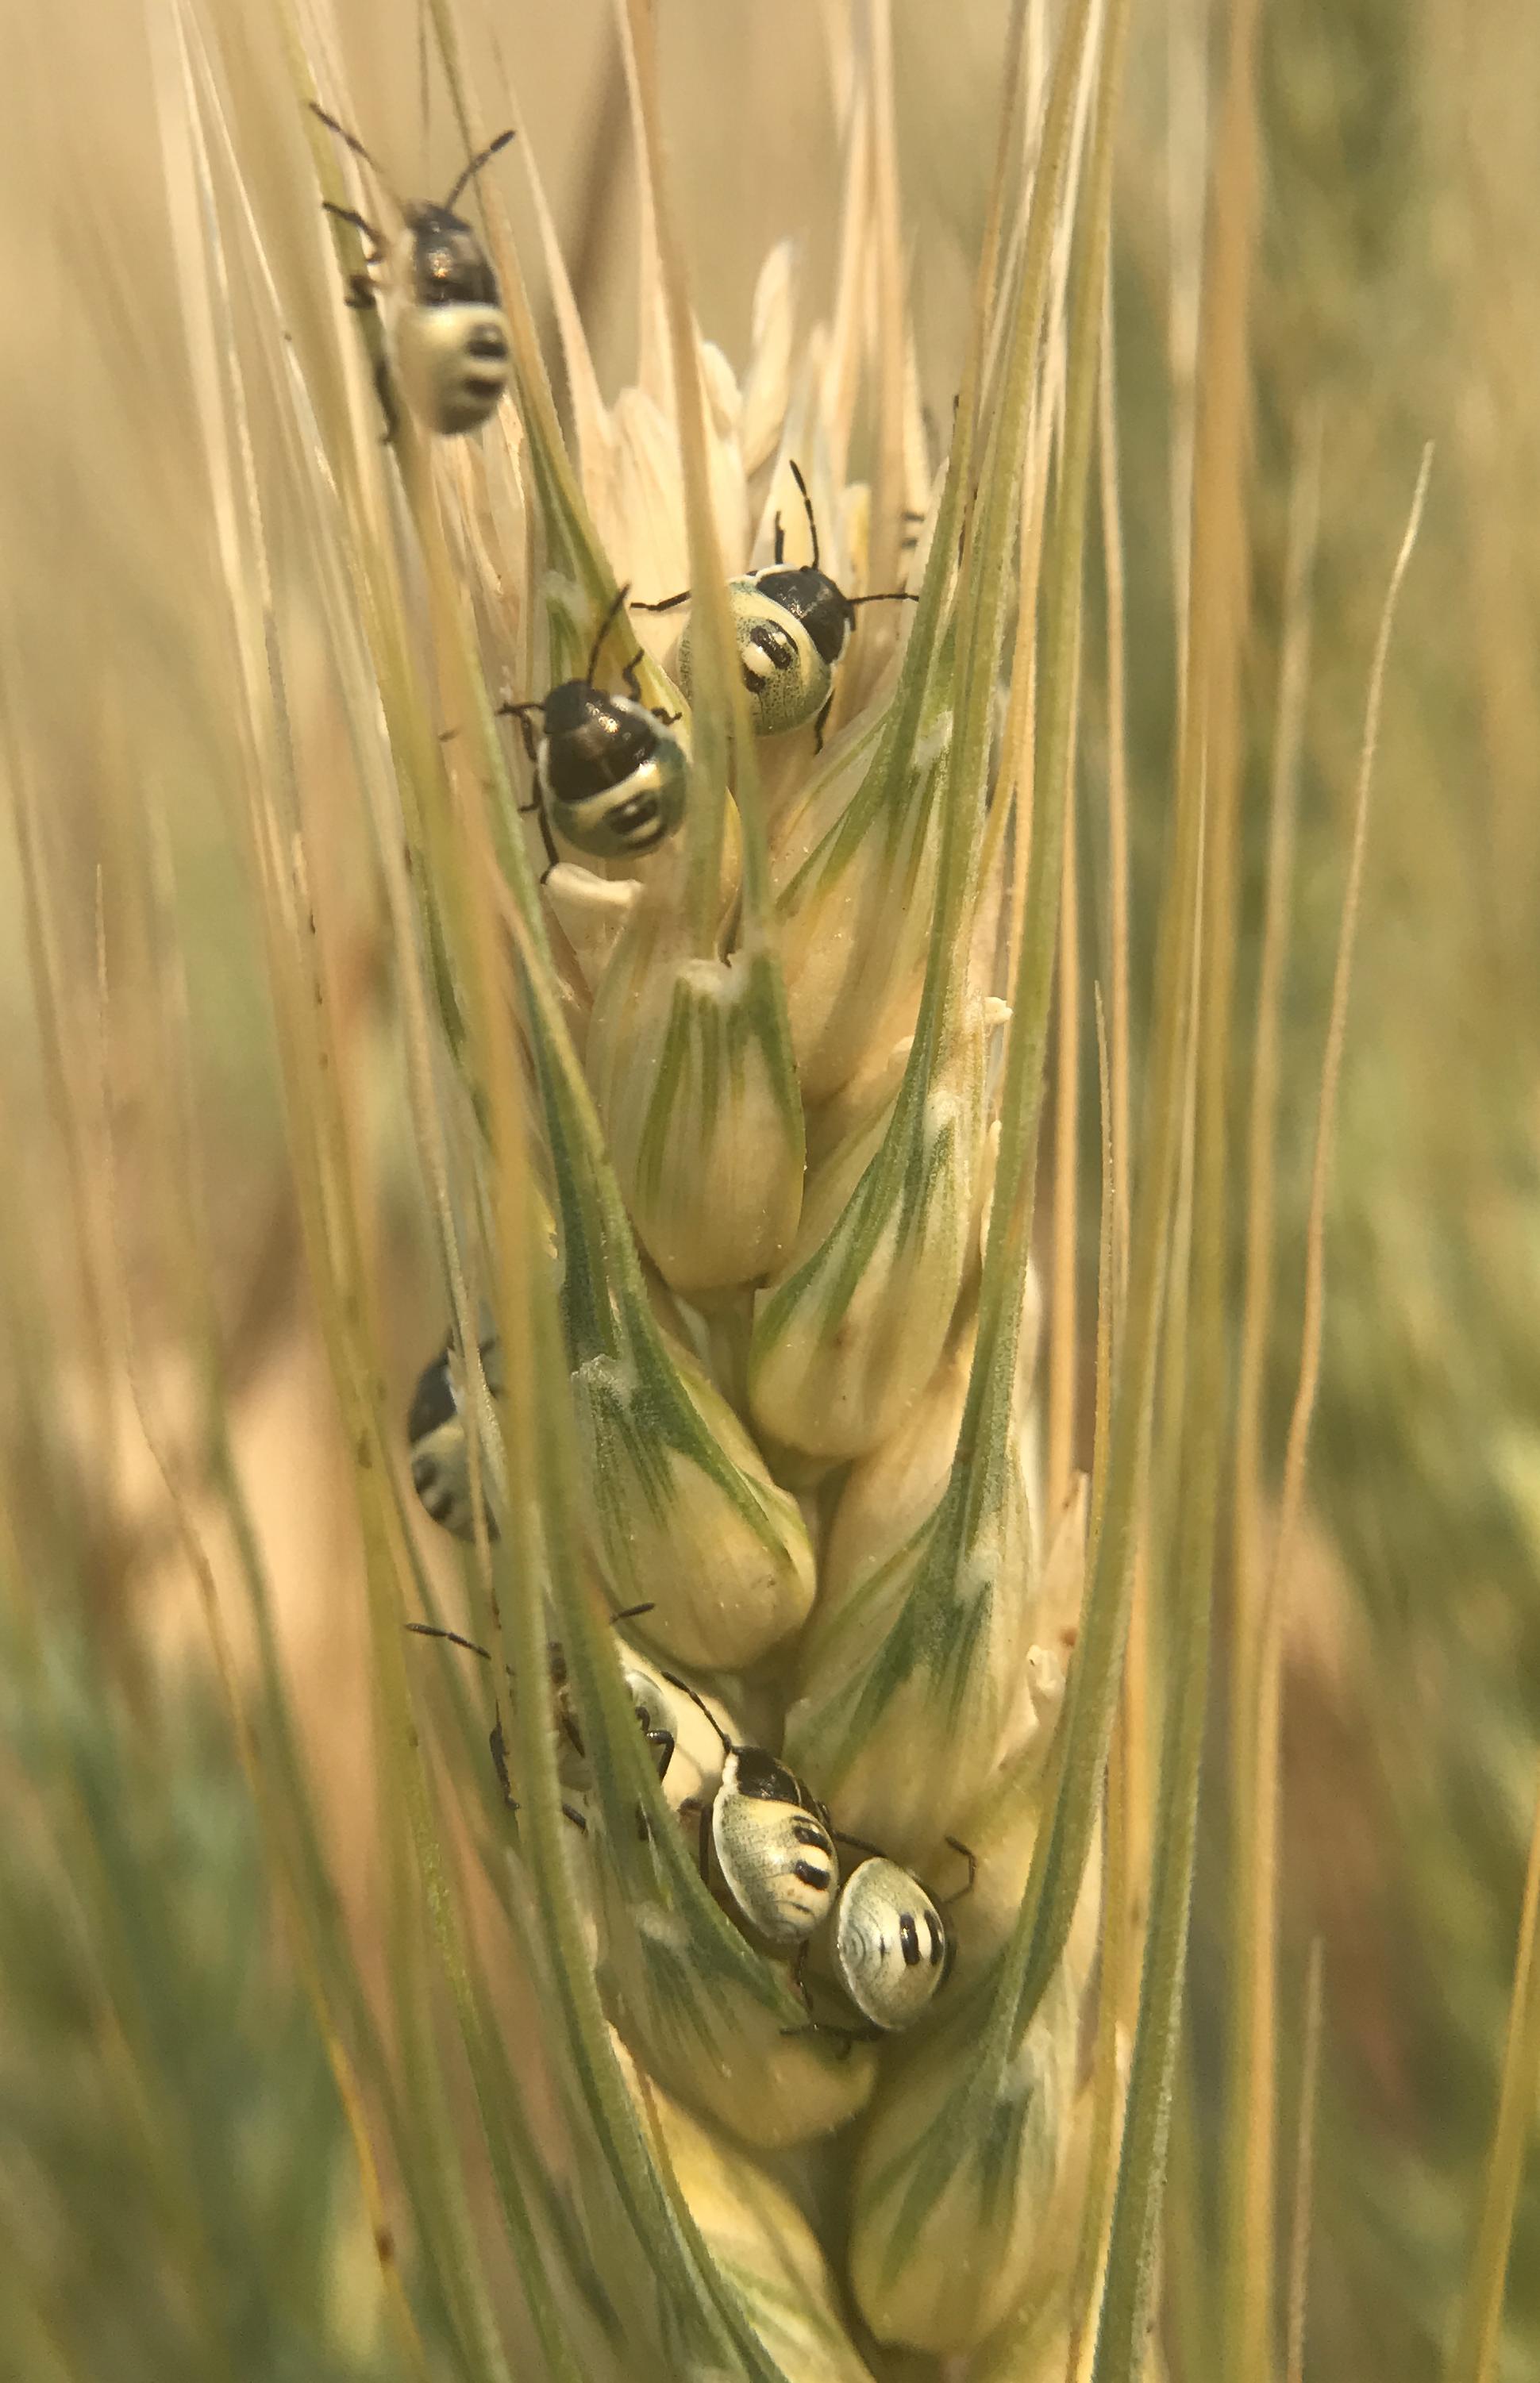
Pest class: stink_bug